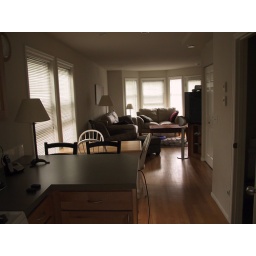
A view of the living room and dining area under natural lighting from the kitchen